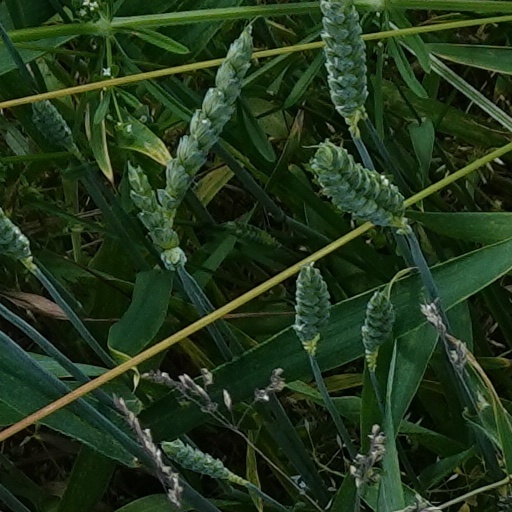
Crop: wheat